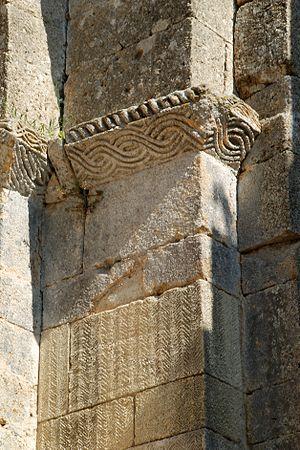
France - Gard - Église Saint-André de Souvignargues
L'église Saint-André est une église romane en ruines située à Souvignargues dans le département français du Gard et la région Occitanie.